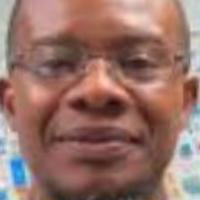
Age group: age 41-55